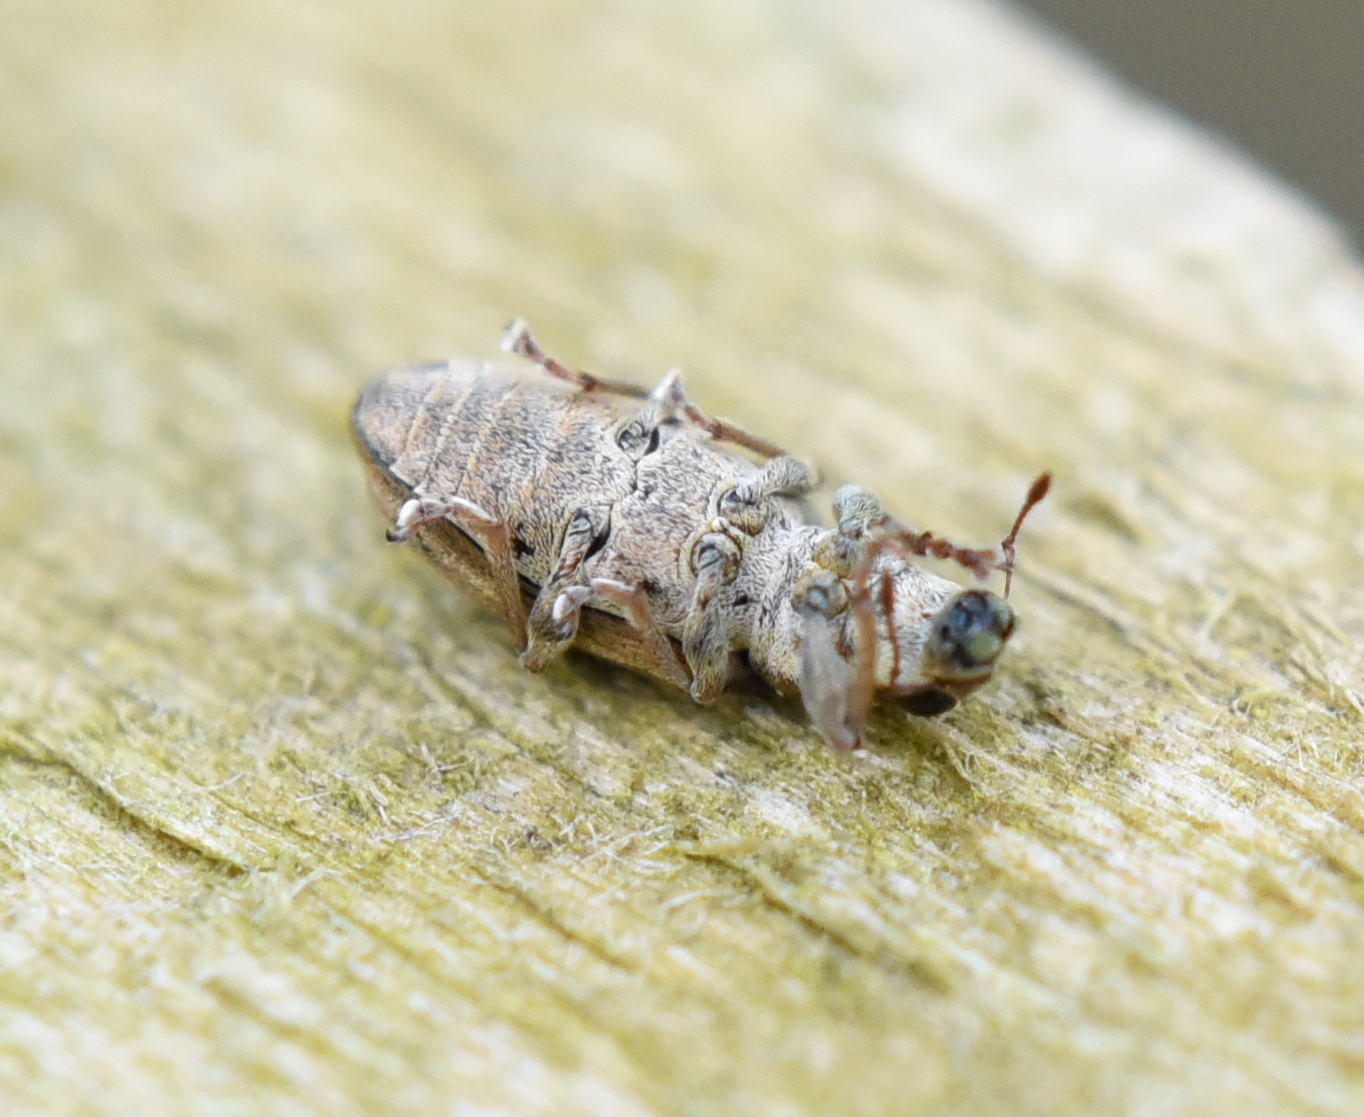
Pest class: pea_leaf_weevil